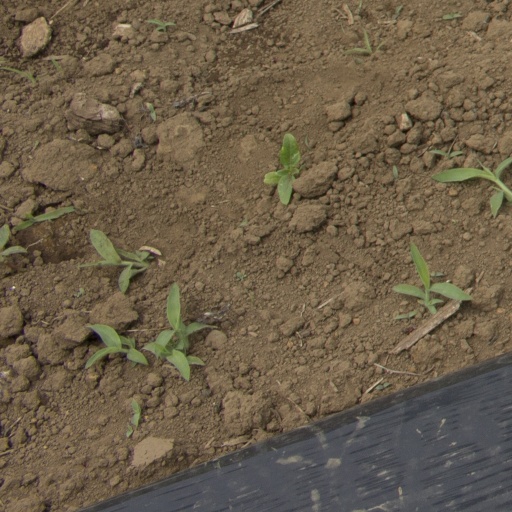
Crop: Jerusalem artichoke